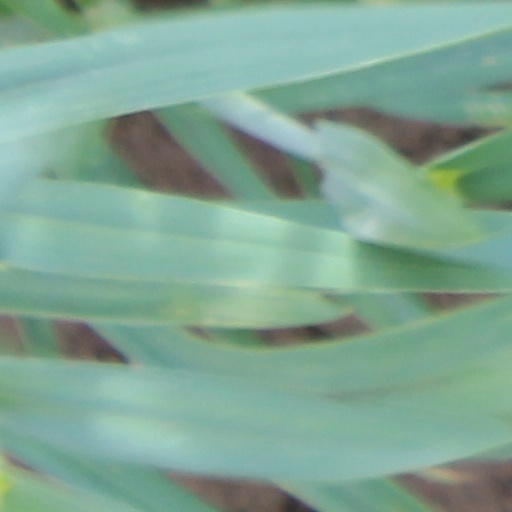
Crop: wheat